Belém Palace

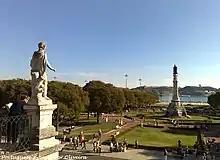
View from the Palace to Afonso de Albuquerque Sq.

After the Carnation Revolution, the palace was made the headquarters of the "Junta de Salvação Nacional" ("National Salvation Junta"). It also experienced the traumas of the new democracy with the counter-revolutionary attempts by António Spínola and Francisco da Costa Gomes. As in previous administrations, Belém Palace underwent new renovations in the "Arrábida" wing in order to accommodate the demands of the president and his family. While some presidents resided in Belém, others such as Mário Soares, Jorge Sampaio, Aníbal Cavaco Silva and the current president, Marcelo Rebelo de Sousa, used it merely as a workplace, living in their private residences during their terms.